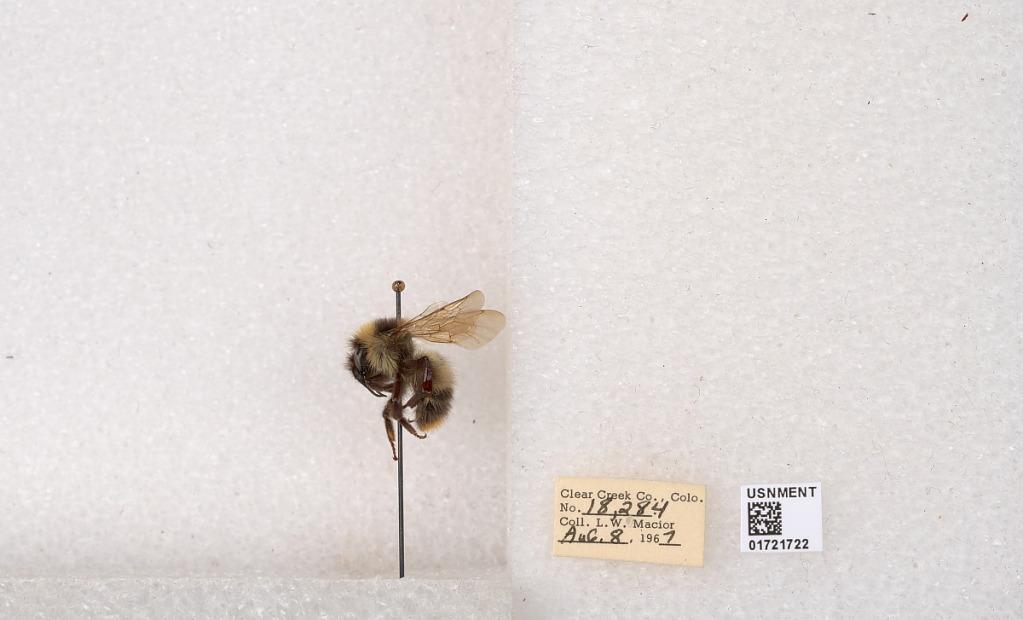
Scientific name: Bombus kirbyellus
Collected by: L. Macior
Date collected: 1967-8-8
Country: United States
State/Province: Colorado
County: Clear Creek
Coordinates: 39.6891, -105.644